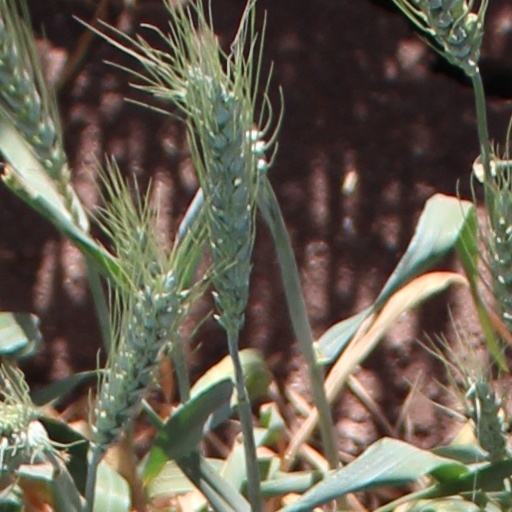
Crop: wheat